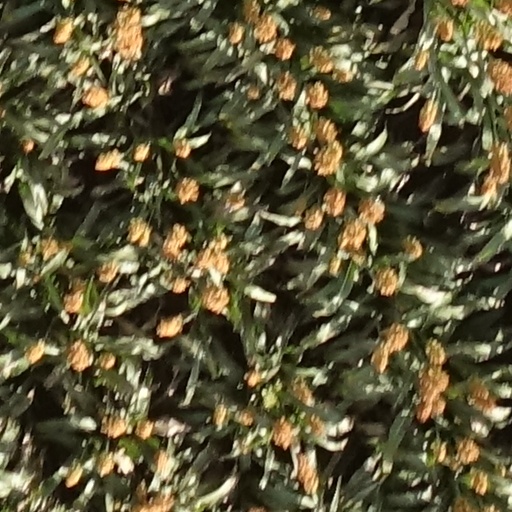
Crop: sorghum